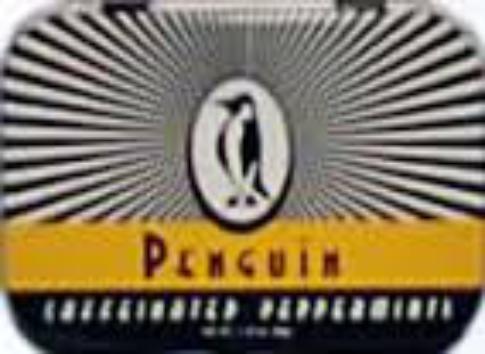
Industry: Food